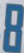
Number: 8